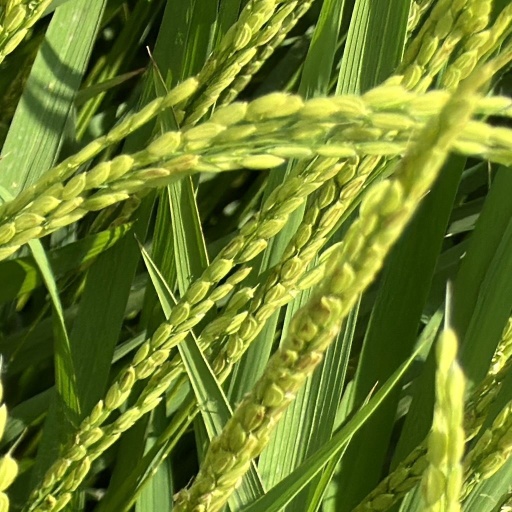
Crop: rice